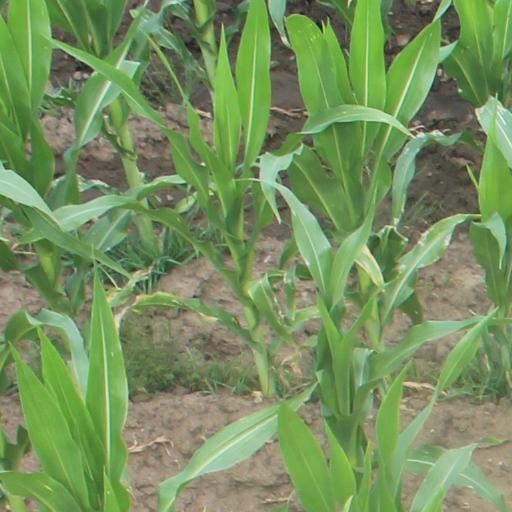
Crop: maize; corn